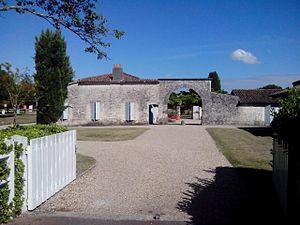
Maison ancienne à Breuillet
Breuillet est une commune du Sud-Ouest de la France, située dans le département de la Charente-Maritime et la région Nouvelle-Aquitaine. Ses habitants sont appelés les Breuilletons et les Breuilletonnes.